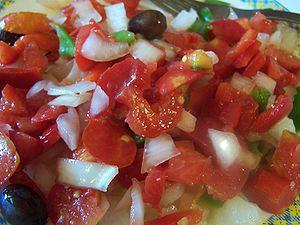
Esqueixada, salade de morue typique de la Catalogne
L'esqueixada de bacallà est une salade d'été typique de la cuisine catalane.